Yaakov Heruti

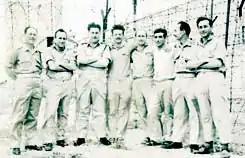
Kingdom of Israel members pose with prison guards following their release in 1955. Heruti is second from the left.

In the 1950s, Heruti led a small militant group composed primarily of former Lehi members called Kingdom of Israel, also known as the Tzrifin Underground. In February 1953, Kingdom of Israel bombed the Soviet Embassy to protest Soviet antisemitism, injuring three people including the Soviet ambassador's wife and severely damaging the building. The Soviet Union cut off diplomatic relations with Israel in response. The group also targeted the Czechoslovak Embassy and attempted to assassinate German Chancellor Konrad Adenauer, and occasionally shot at Jordanian troops in Jerusalem. Heruti and the other members of the group were apprehended in May 1953, and he was sentenced to 10 years in prison by a special military court. However, he and the other Kingdom of Israel members who were convicted had their sentences commuted two years later.